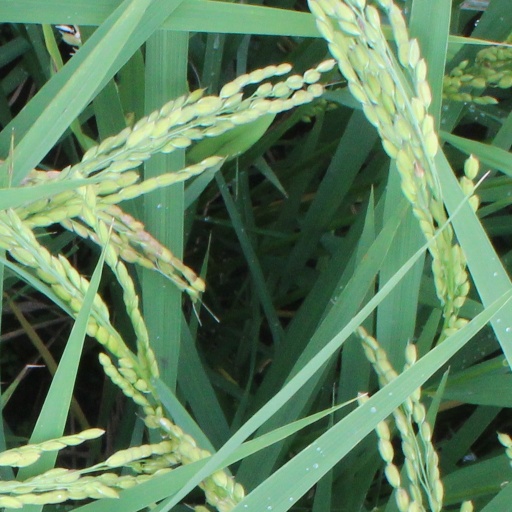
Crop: rice